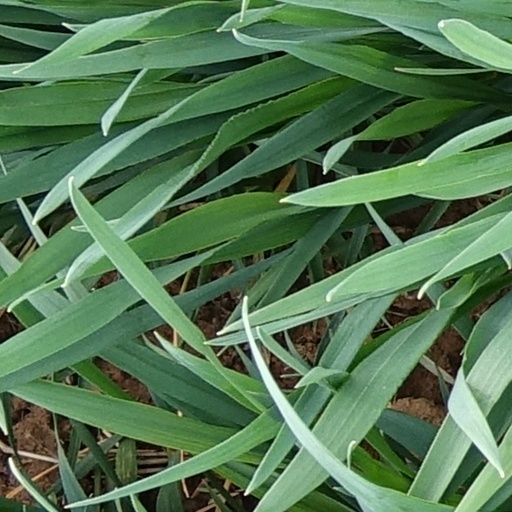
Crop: wheat